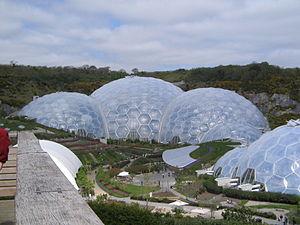
Alfred McAlpine plc était une entreprise de construction britannique dont le quartier général était à Londres. Elle a participé à la plupart des constructions d'autoroutes de Grande-Bretagne, notamment l'échangeur de l'autoroute M6. Elle était cotée au London Stock Exchange avant d'être absorbée par Carillion en 2008.